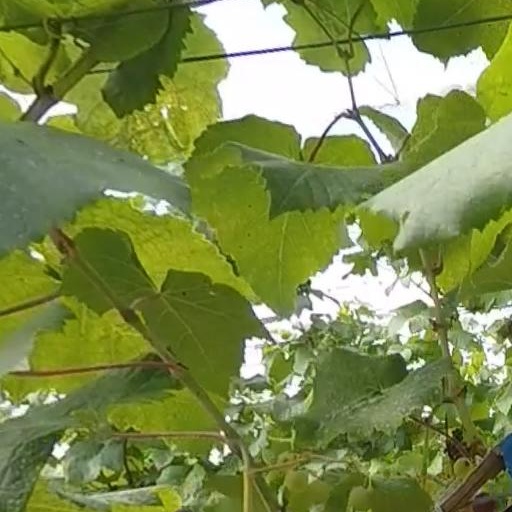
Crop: grape